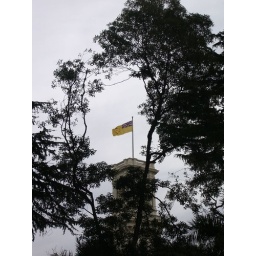
Flag of the Governor of Victoria flying above Government House, Melbourne (his office and official residence)